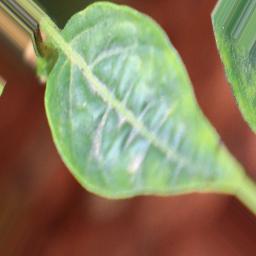
Label: mites_and_trips